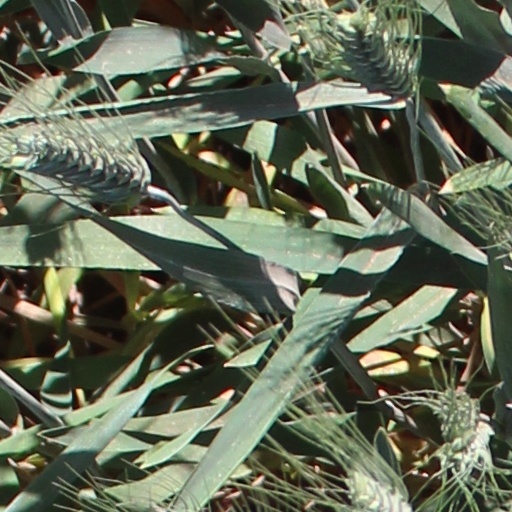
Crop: wheat